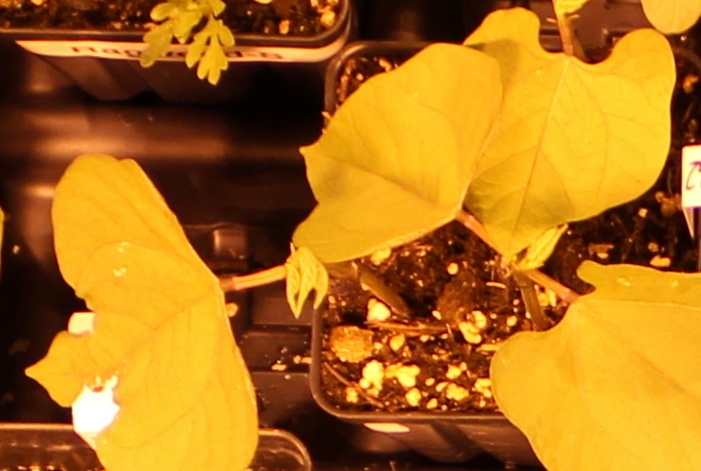
Label: Blackbean